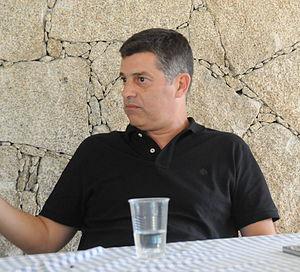
Manuel de Herédia Caldeira Cabral, né le 28 avril 1968 à Lisbonne, est un économiste, universitaire et homme politique portugais. Il est ministre de l'Économie depuis le 26 novembre 2015.